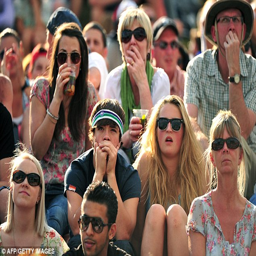
anxious faces : hundreds of fans watched the tense match inside the grounds